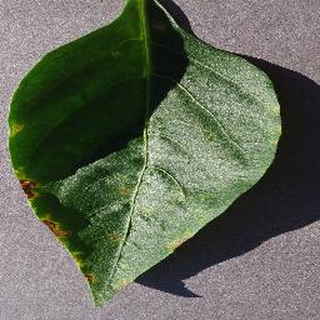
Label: bell_pepper_bacterial_spot